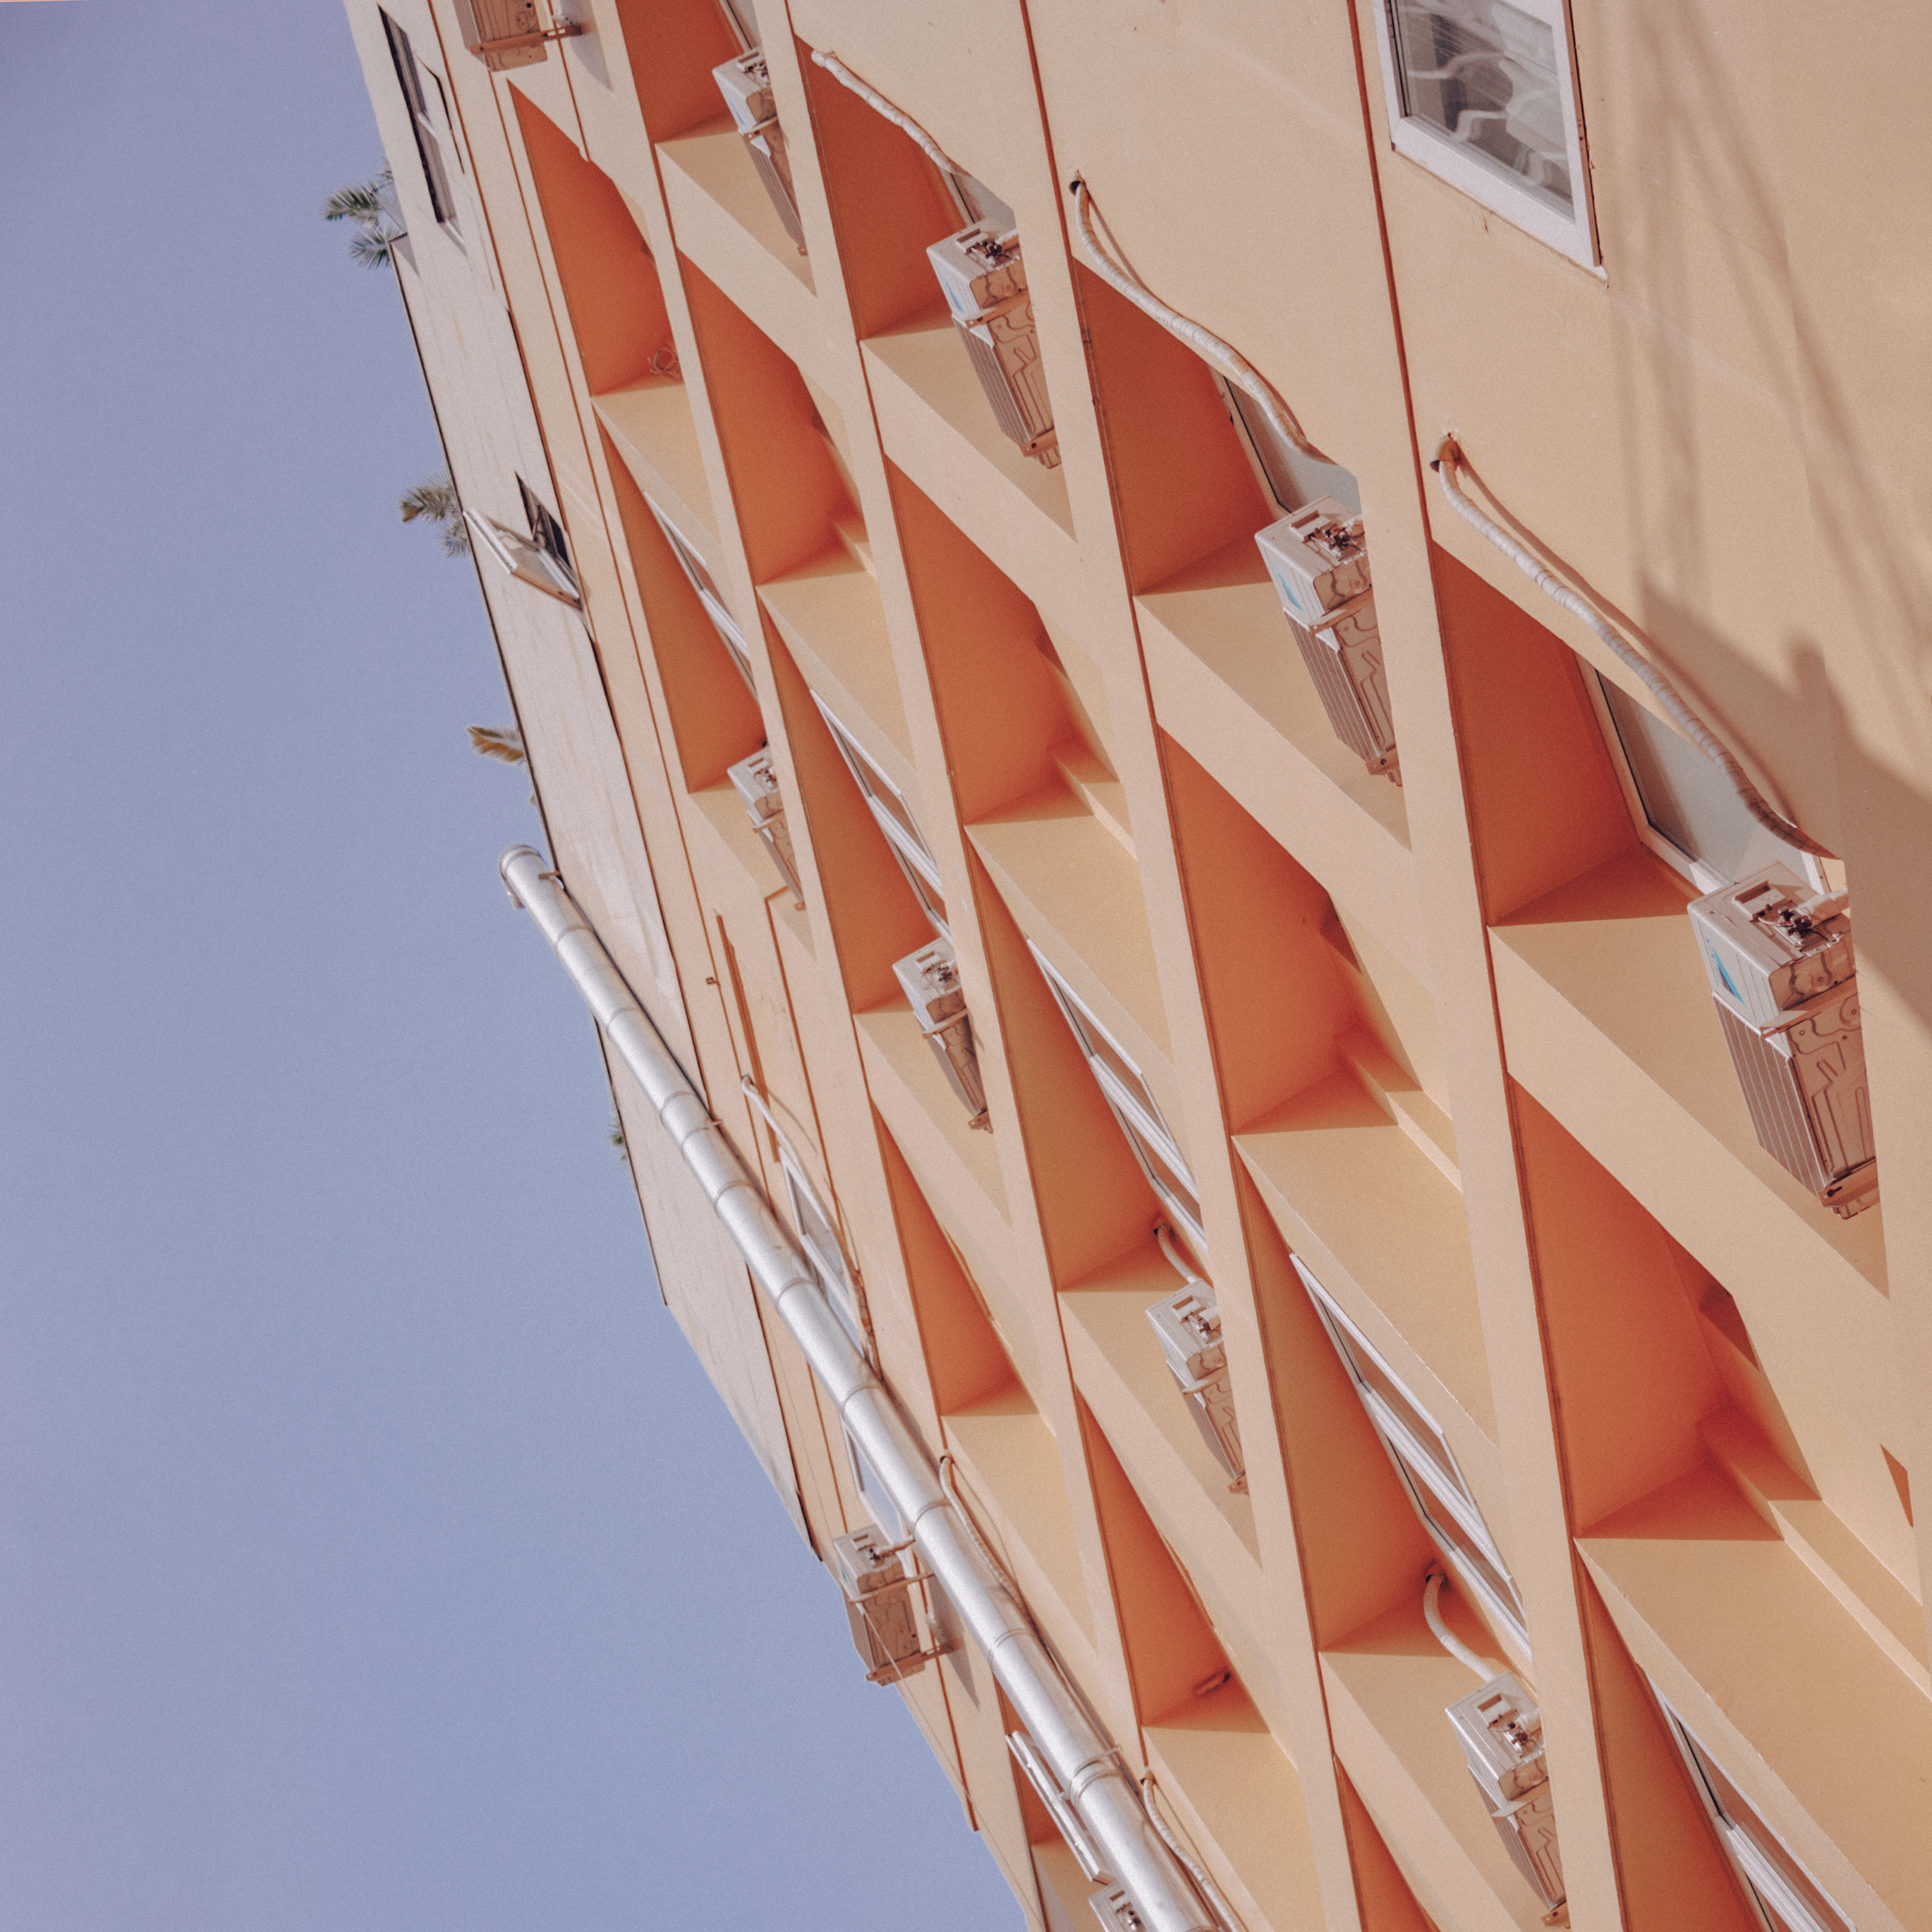
landscape, nature, art, sky, line, wood, angle, building, facade